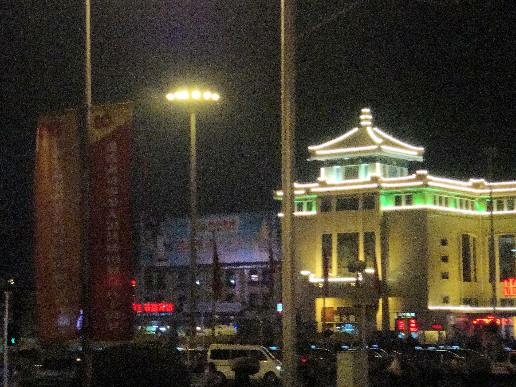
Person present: No